Ponca Historic District

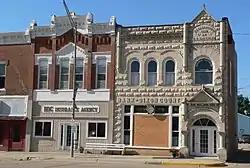
Bank of Dixon County building

The Ponca Historic District is a historic district in Ponca, Nebraska that was listed on the National Register of Historic Places in 1979. It includes the commercial center of Ponca, including 38 contributing buildings.